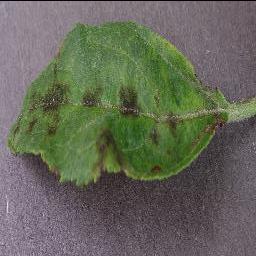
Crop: apple
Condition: scab